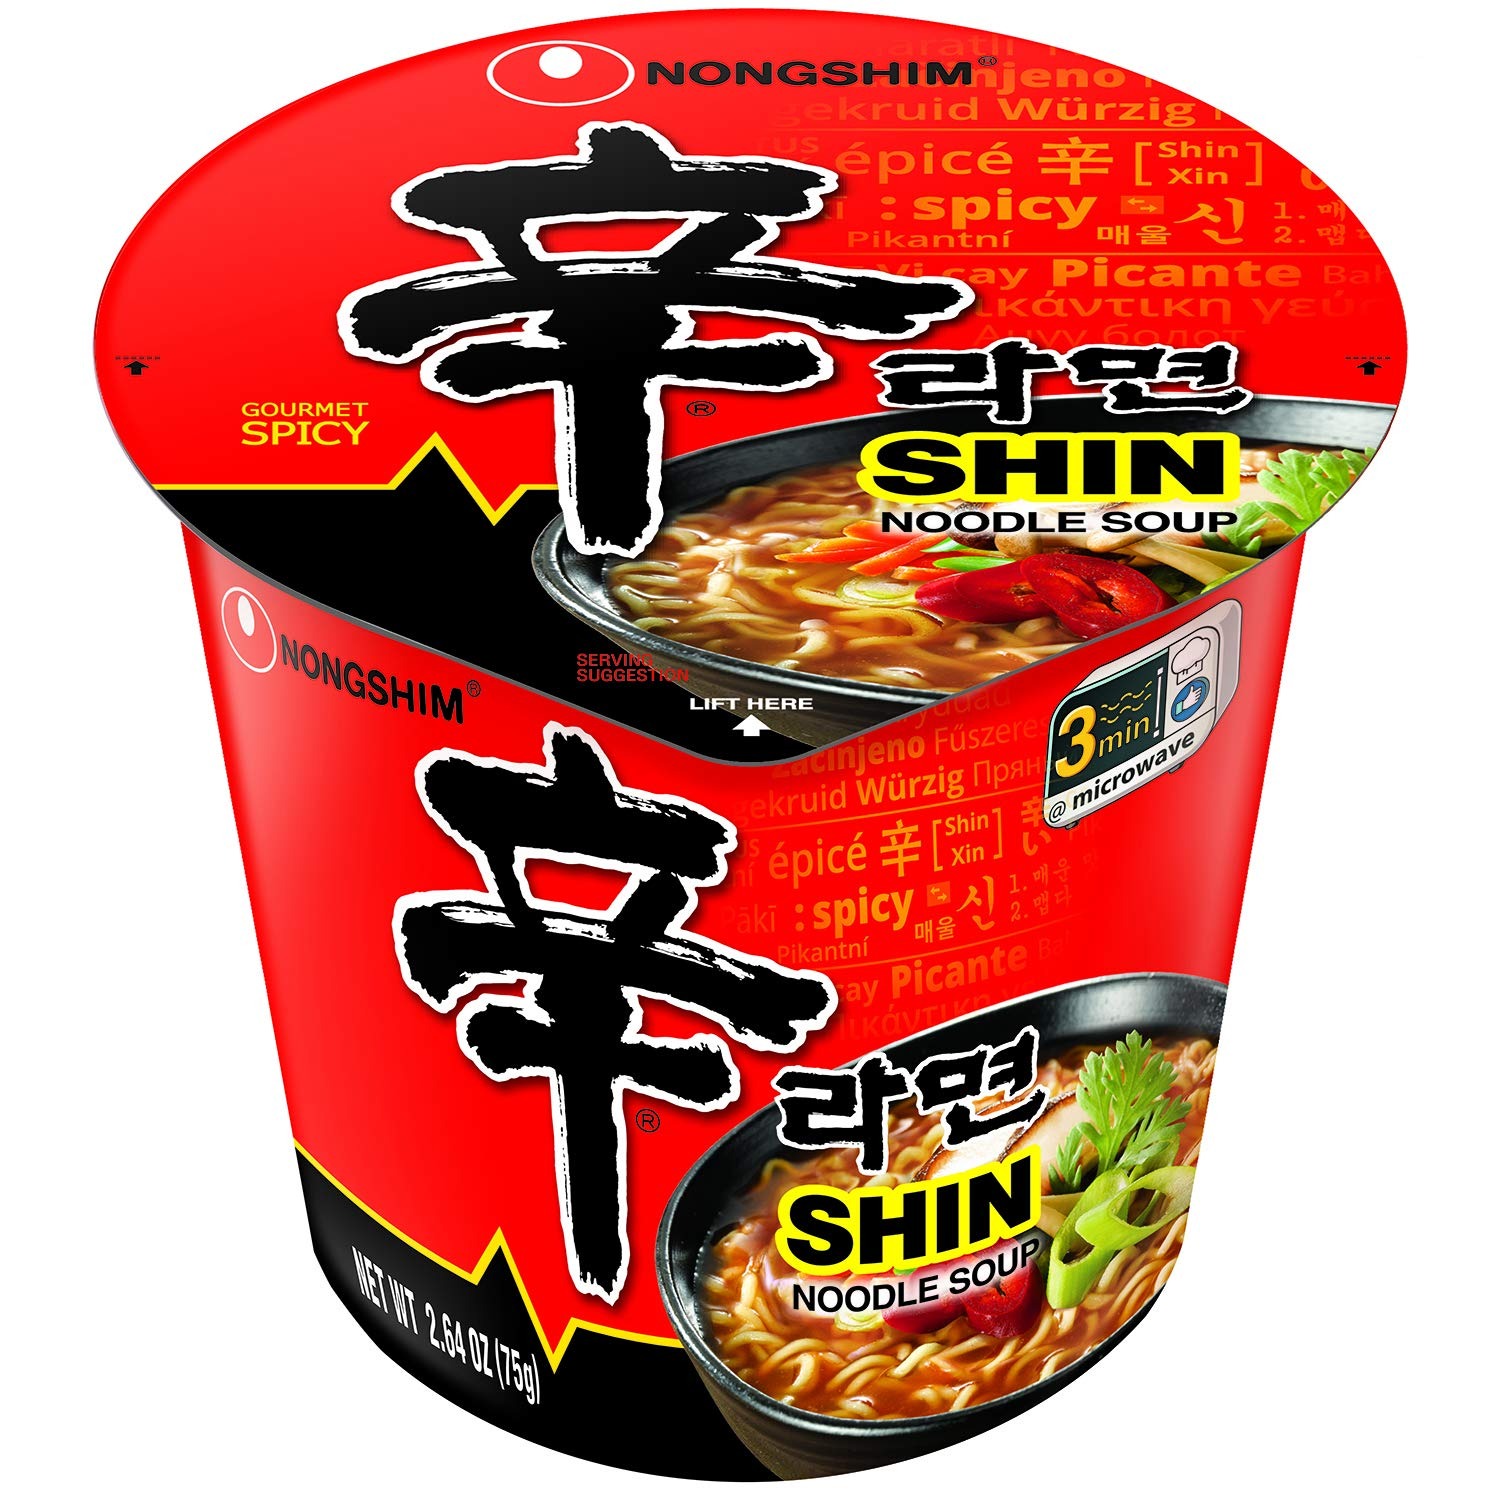
Item Name: Nongshim Shin Original Ramyun Cup, 2.64 Ounce (Pack of 6)
Bullet Point 1: PREMIUM QUALITY RAMEN - Experience the deep, savory flavors of traditional Korean Ramen Noodle with every spoonful
Bullet Point 2: INCLUDES SAUCE PACKET WITH VEGETABLES – Enhance your ramen experience with a flavorful sauce packet accompanied by dried shiitake mushroom slices, carrots, and scallions
Bullet Point 3: CONVENIENT MICROWAVABLE PREPARATION – Enjoy a quick and effortless meal by simply microwaving, perfect for busy lifestyles or on-the-go cravings
Bullet Point 4: VALUE PACK OF 6 SERVINGS – Stock up your pantry with this 6-pack, ensuring you have a delicious, easy meal option readily available.
Bullet Point 5: READY IN MINUTES – A fulfilling yet simple Asian noodle meal that is easy to make and ready to eat in minutes
Value: 15.84
Unit: Ounce

Price: 10.41